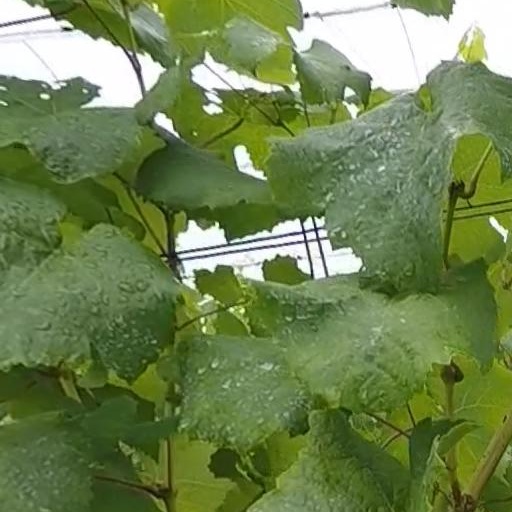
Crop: grape